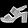
Label: Sandal